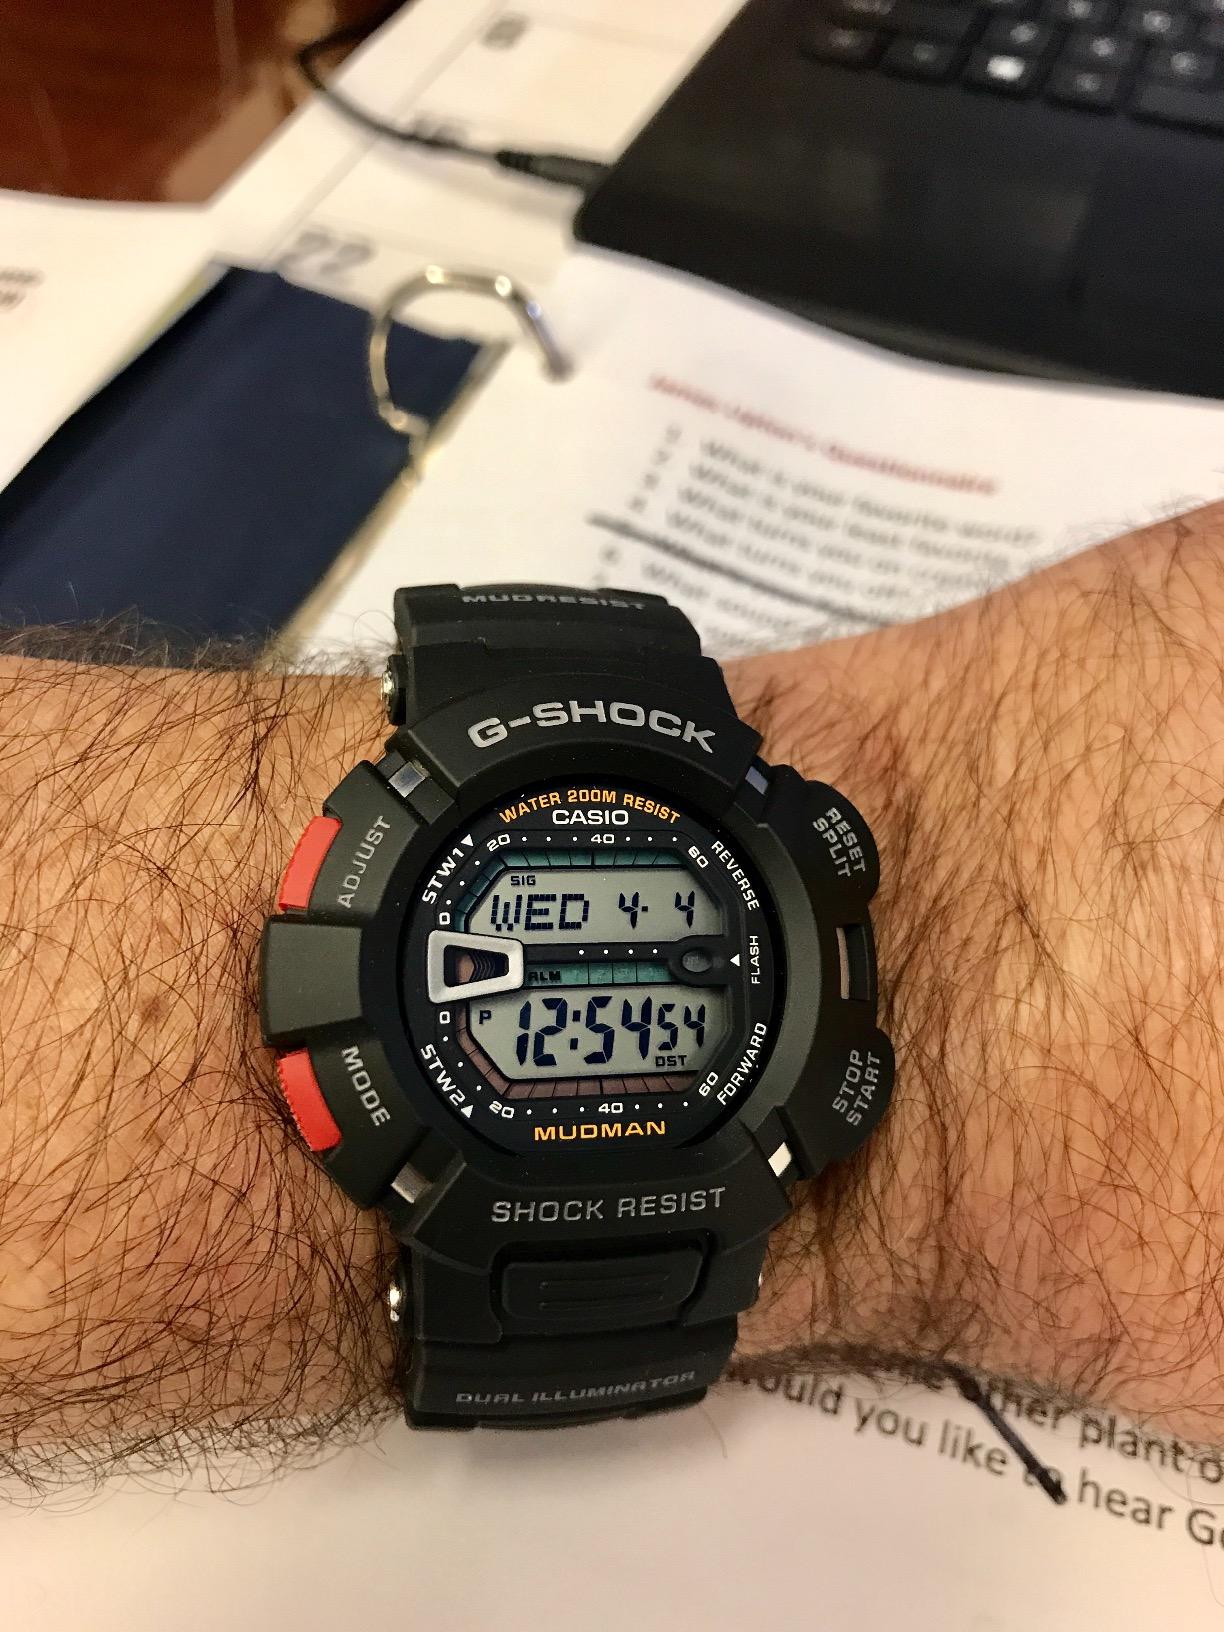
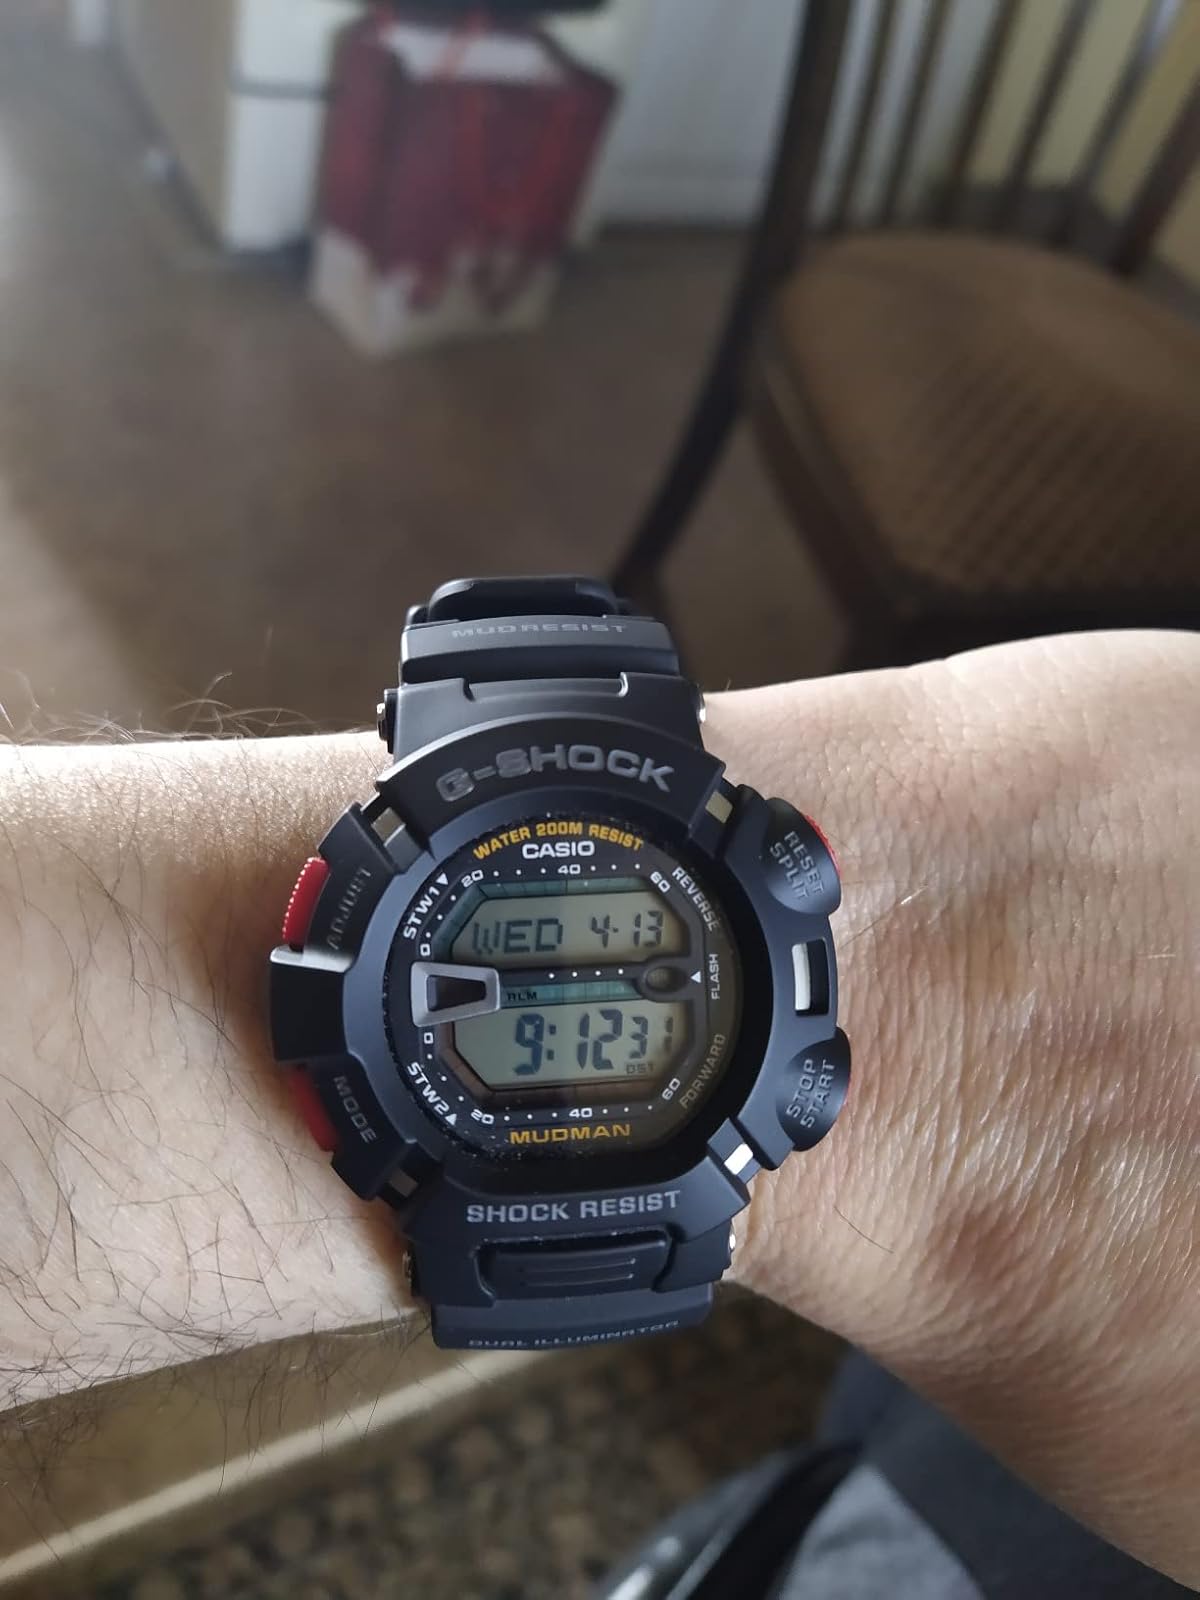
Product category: accessories_watch
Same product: yes